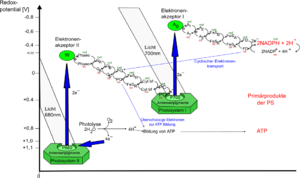
Fotosyntese / Deltaljeret beskrivelse af forløbet / Fotosystem II
Z-forløbet i den lyskrævende proces
Fotosyntese er betegnelsen for levende organismers dannelse af organisk stof ved anvendelse af energi fra lys – hovedsageligt lys fra Solen. Energien fra lyset optages ved hjælp af visse farvepigmenter og omdannes til kemisk energi. Processen kan også beskrives som levende organismers omdannelse af lysenergi til kemisk energi. Der er to typer fotosyntiske processer, oxygenisk fotosyntese og anoxisk fotosyntese.